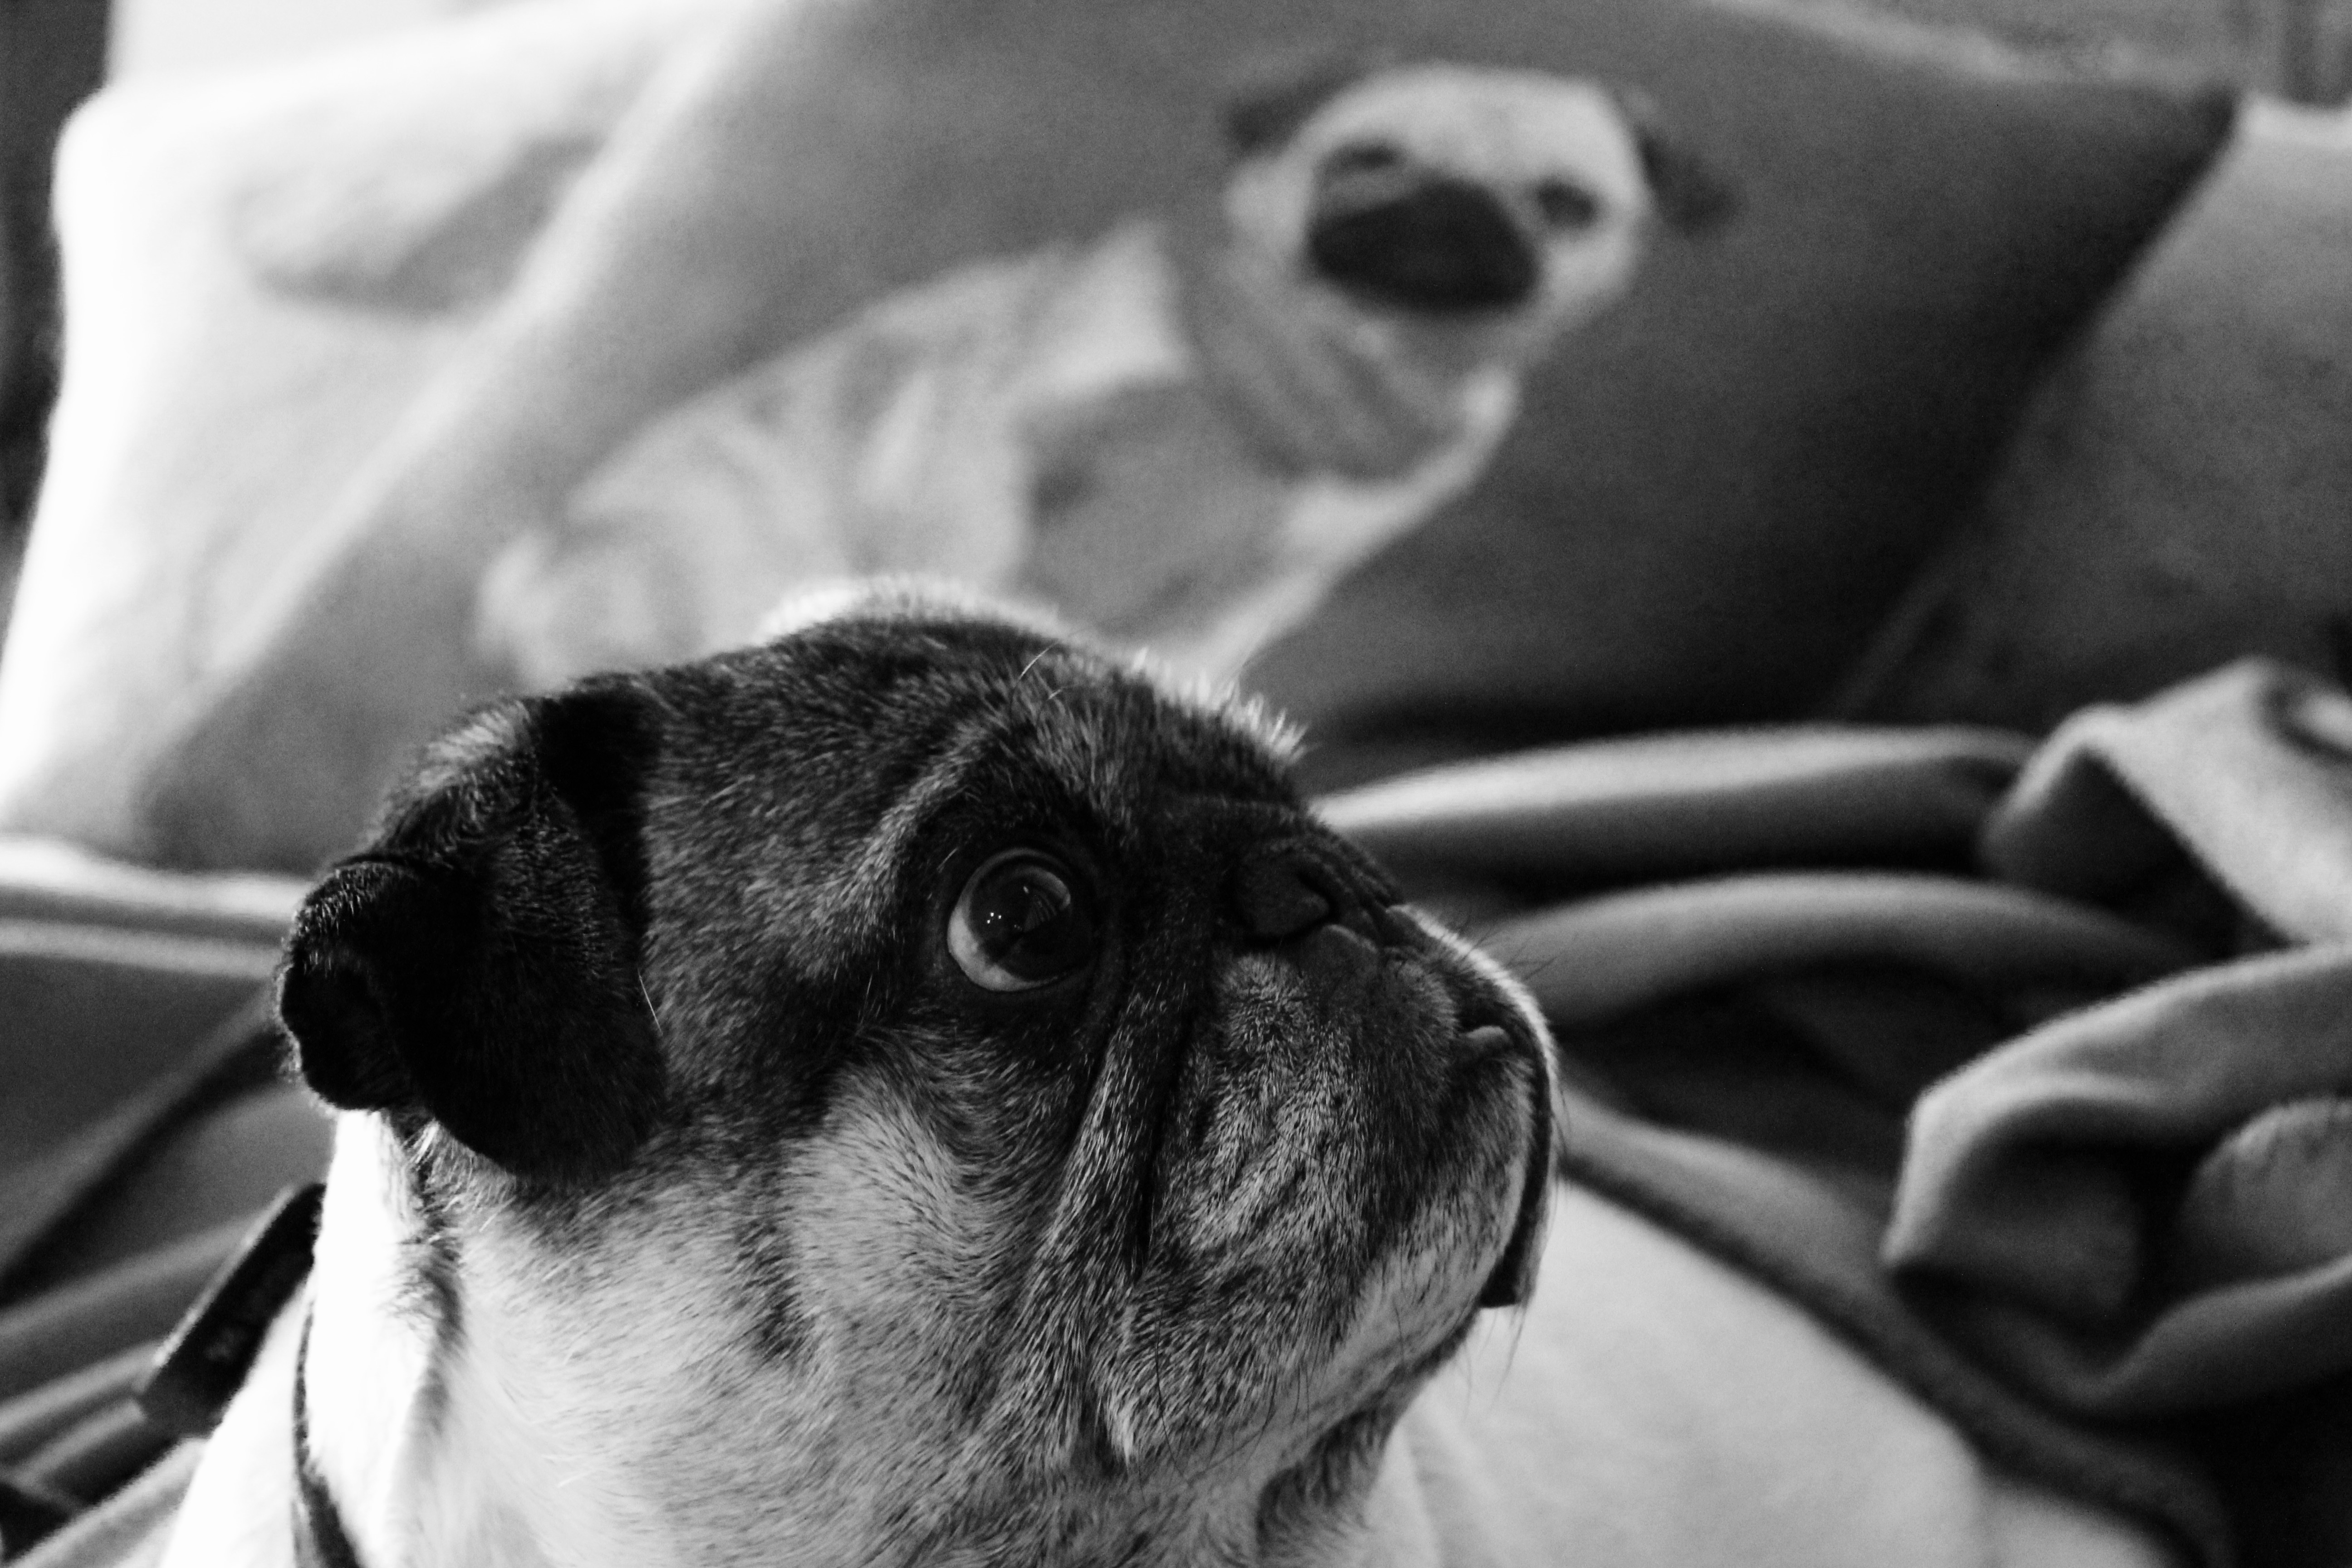
black and white, white, photography, puppy, dog, mammal, black, monochrome, pug, close up, vertebrate, monochrome photography, dog like mammal